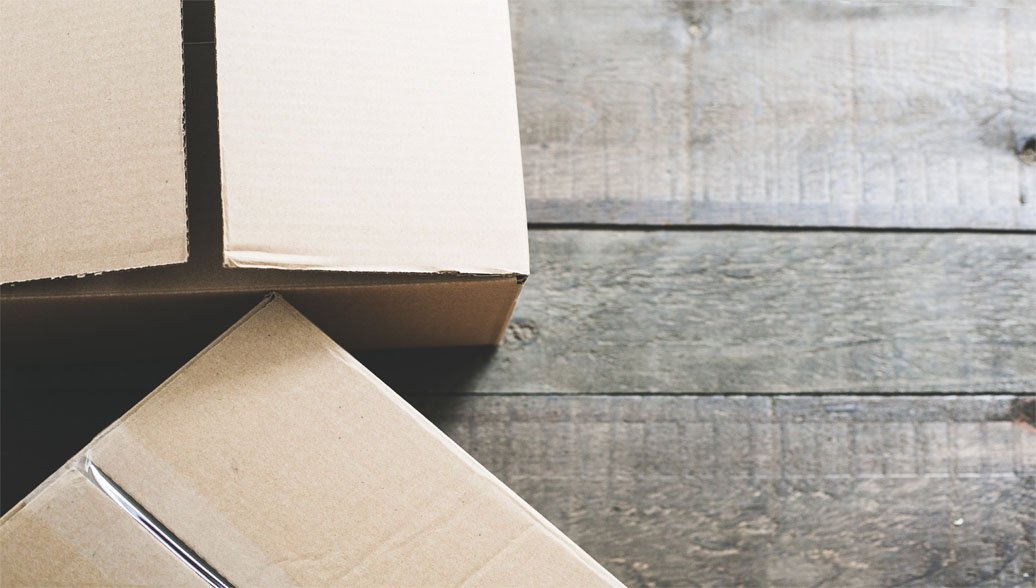
Label: cardboard